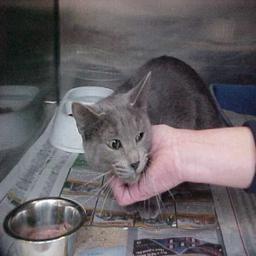
Animal: cats